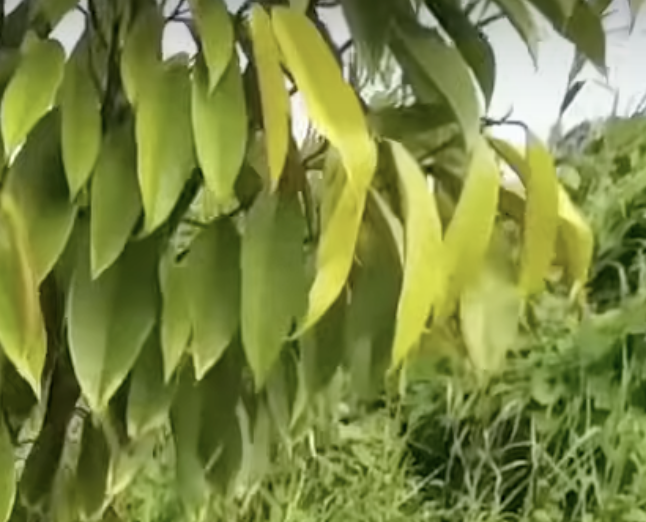
Label: yellow_leaf